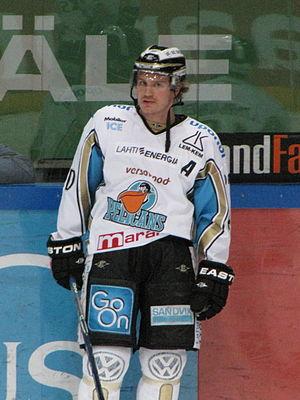
Dwight Helminen est un joueur professionnel américain de hockey sur glace. Il évoluait au poste de centre.